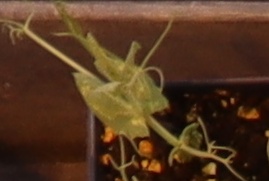
Label: Field Pea